The Outcasts (play)

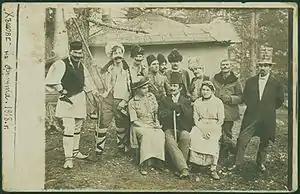
Postcard - photo of a theatre crew that performed the play "The Outcasts" in front of soldiers in 1918. Source: Bulgarian Archives State Agency.

The Outcasts is a Bulgarian play, authored by Ivan Vazov in 1884. It describes the life of Bulgarian emigrants in Wallachia, who, destitute, seek the means to fight for the liberation of Bulgaria from Ottoman rule. It is an adaptation for the stage of Vazov's novel "Chased and Unwanted" and is considered a classic of Bulgarian literature. When the National Theatre of Bulgaria, Ivan Vazov National Theatre, opened in 1904, it was the first play to be performed there, starring Geno Kirov and Ivan Popov. In 2009, Vazov's play was filmed in the series "Outcasts".